Bellingham Town Hall

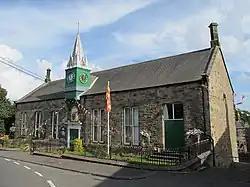
Bellingham Town Hall

Bellingham Town Hall is a municipal building in Front Street in Bellingham, Northumberland, England. The building, which is the meeting place of Bellingham Parish Council, is a Grade II listed building.